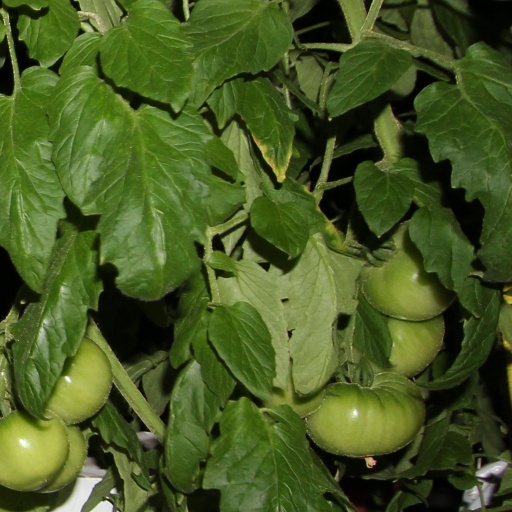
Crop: tomato